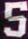
Number: 5